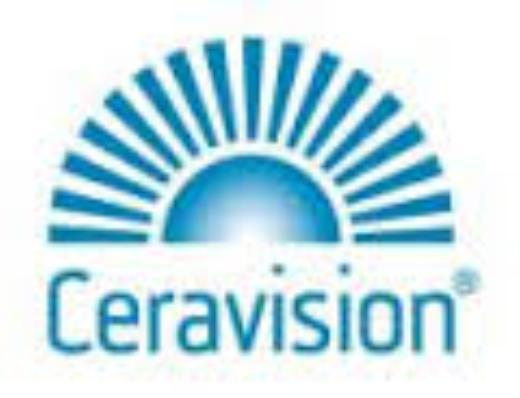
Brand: ceravision
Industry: Others